Sacromonte

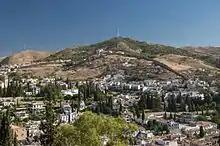
View of the Sacromonte from the Alhambra

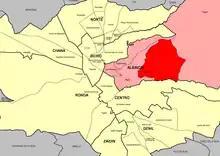
Location of the neighborhood of Sacromonte in Granada

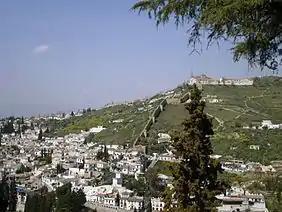
View of Sacromonte

Sacromonte, sometimes also called Sacramonte, is a traditional neighbourhood in the eastern area of the city of Granada in Andalusia, Spain. It is one of the six neighbourhoods that make up the urban district of Albayzín and borders the neighbourhoods of Albayzín, San Pedro, Realejo-San Matías, El Fargue and Haza Grande.